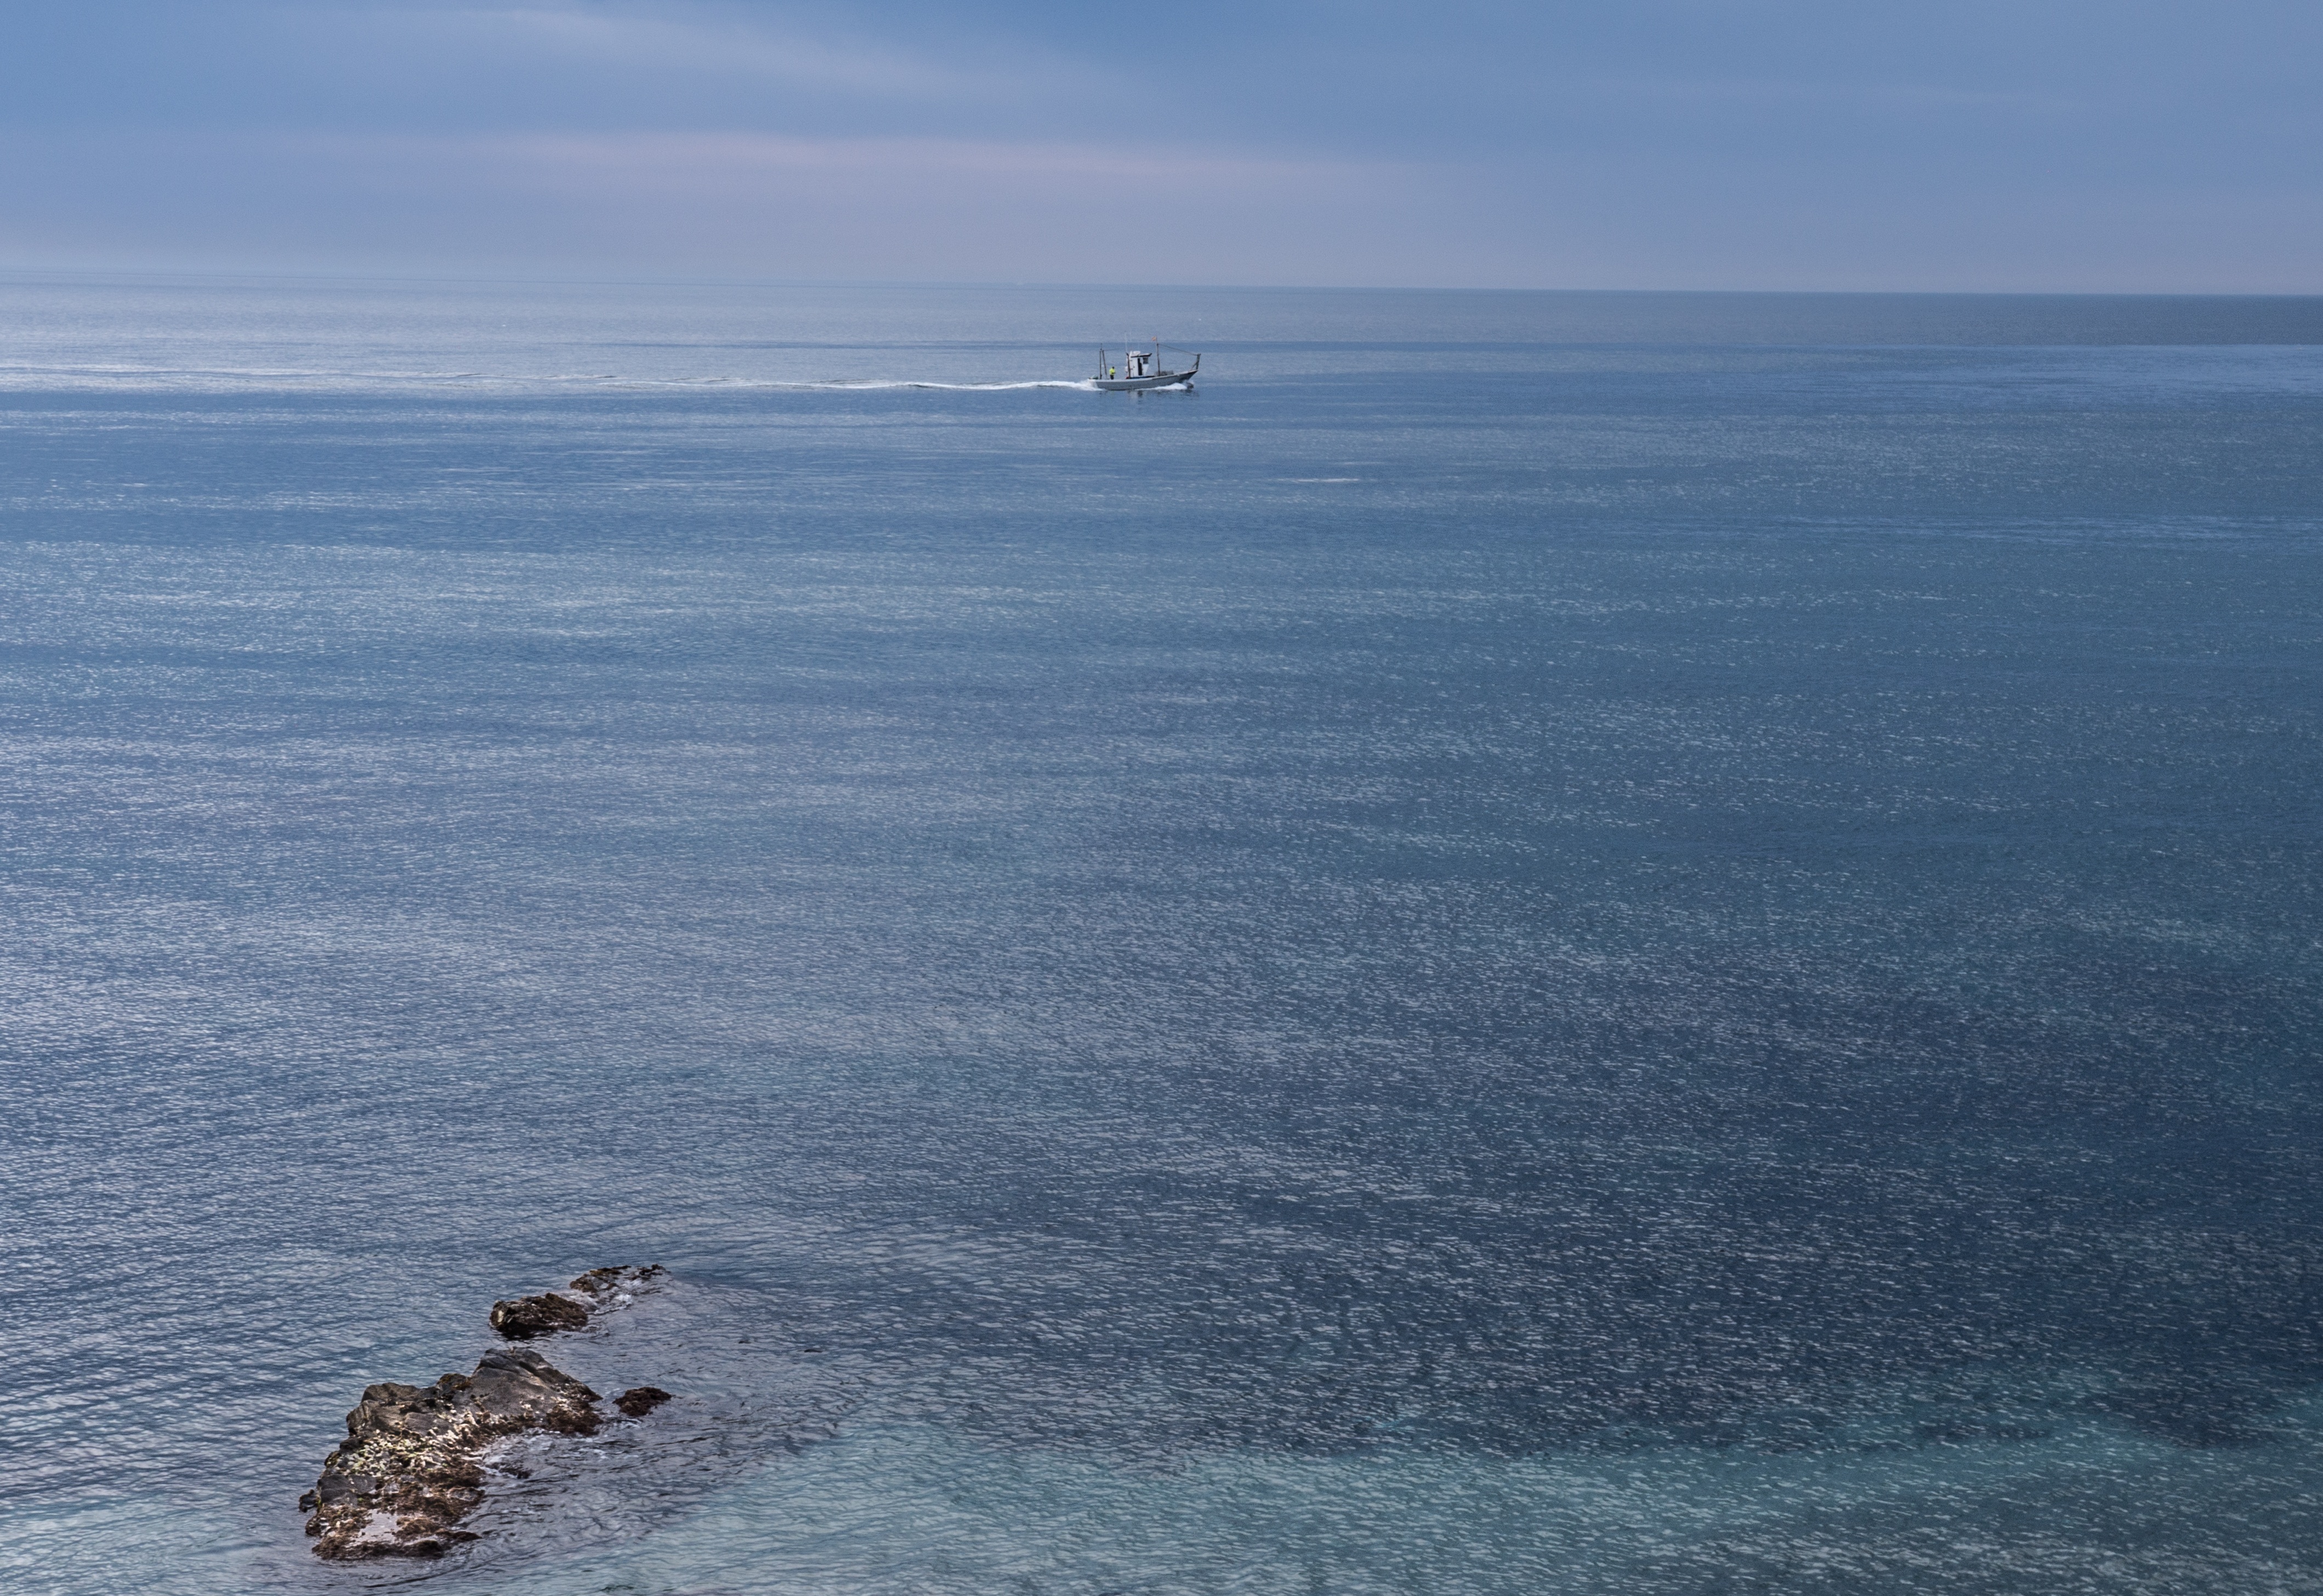
beach, sea, coast, nature, ocean, horizon, shore, wave, dawn, cliff, walk, ice, tower, holiday, bay, arctic, terrain, body of water, spain, costa, afternoon, cape, malaga, mijas, edge of the sea, output del sol, arctic ocean, lighthouse mijas, wind wave